Iskandar Puteri City Council

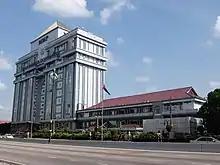
Former Johor Bahru Tengah Municipal Council Headquarters, later the Iskandar Puteri City Council Headquarters until 2021 and now the Skudai branch of the Iskandar Puteri City Council.

On 1 March 1978, Johor Bahru Tengah District Council was formed under the Local Government Act 1976 (Act 171). It covered an area of 104.7 km at the time of establishment and was increased to 303.48 km in 1995. Johor Bahru Tengah District Council was upgraded to the Johor Bahru Tengah Municipal Council on 1 January 2001 and the present-day City Council on 22 November 2017.